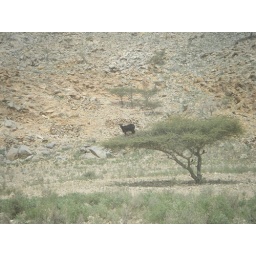
There are goats in trees everywhere in Oman. We used to play car games by spotting them as we drove.